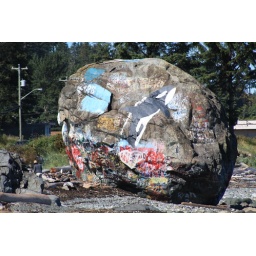
big rock on beach near Campbell River